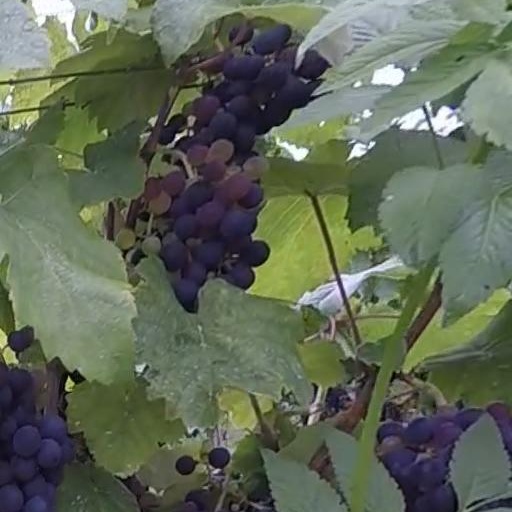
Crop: grape